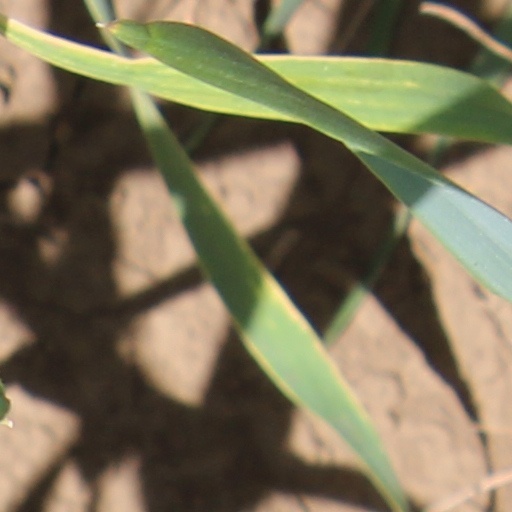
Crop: wheat